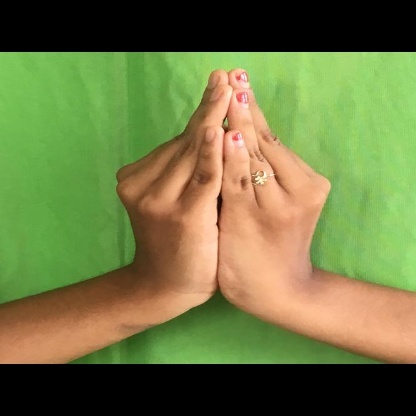
Mudra: Kapotham